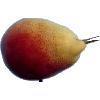
Label: Pear 2